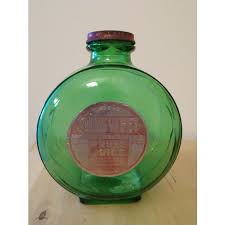
Label: glass